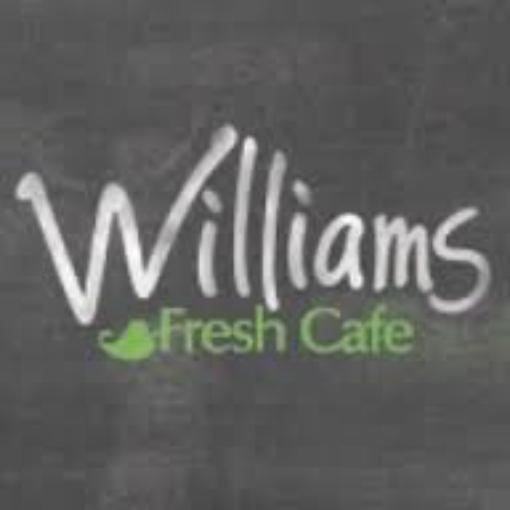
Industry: Food